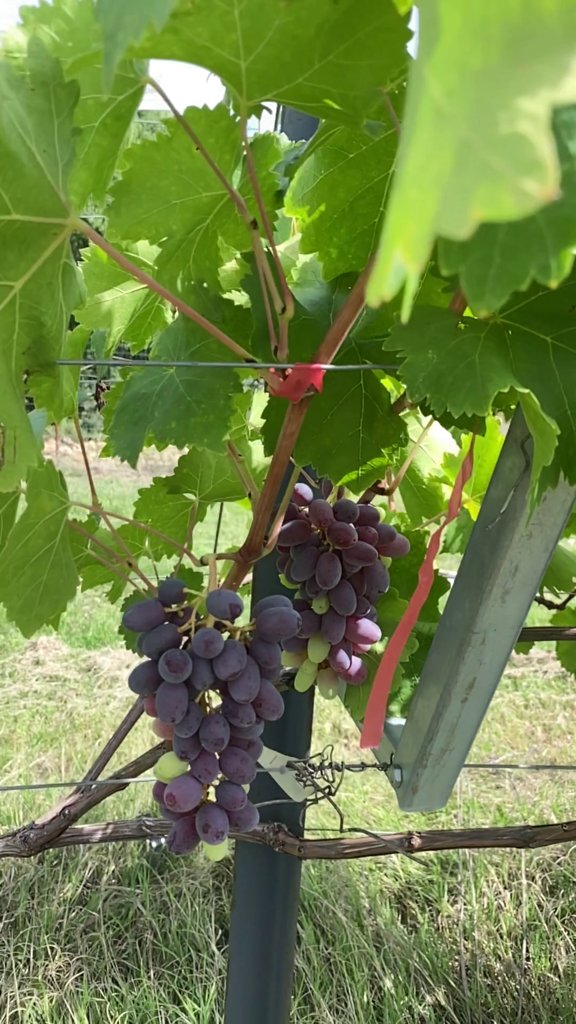
Berries visible: 71
Grape clusters: 2